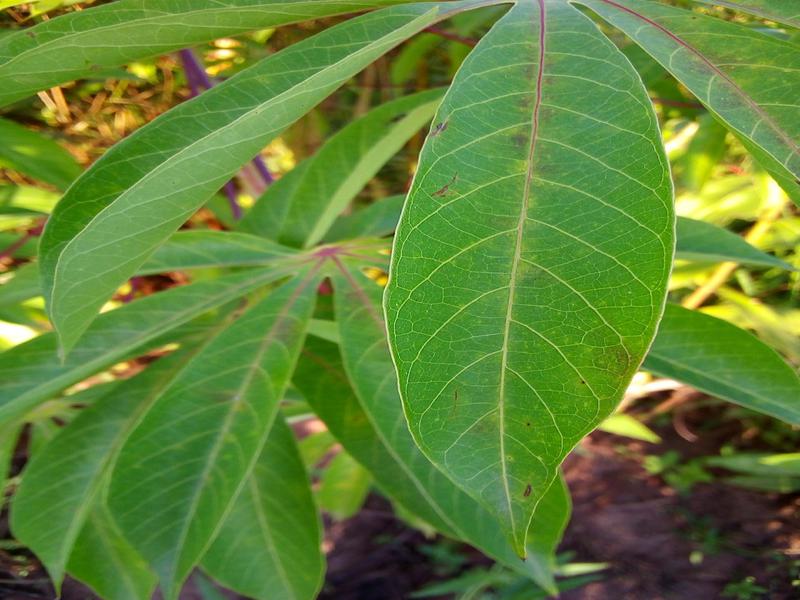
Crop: cassava
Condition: healthy